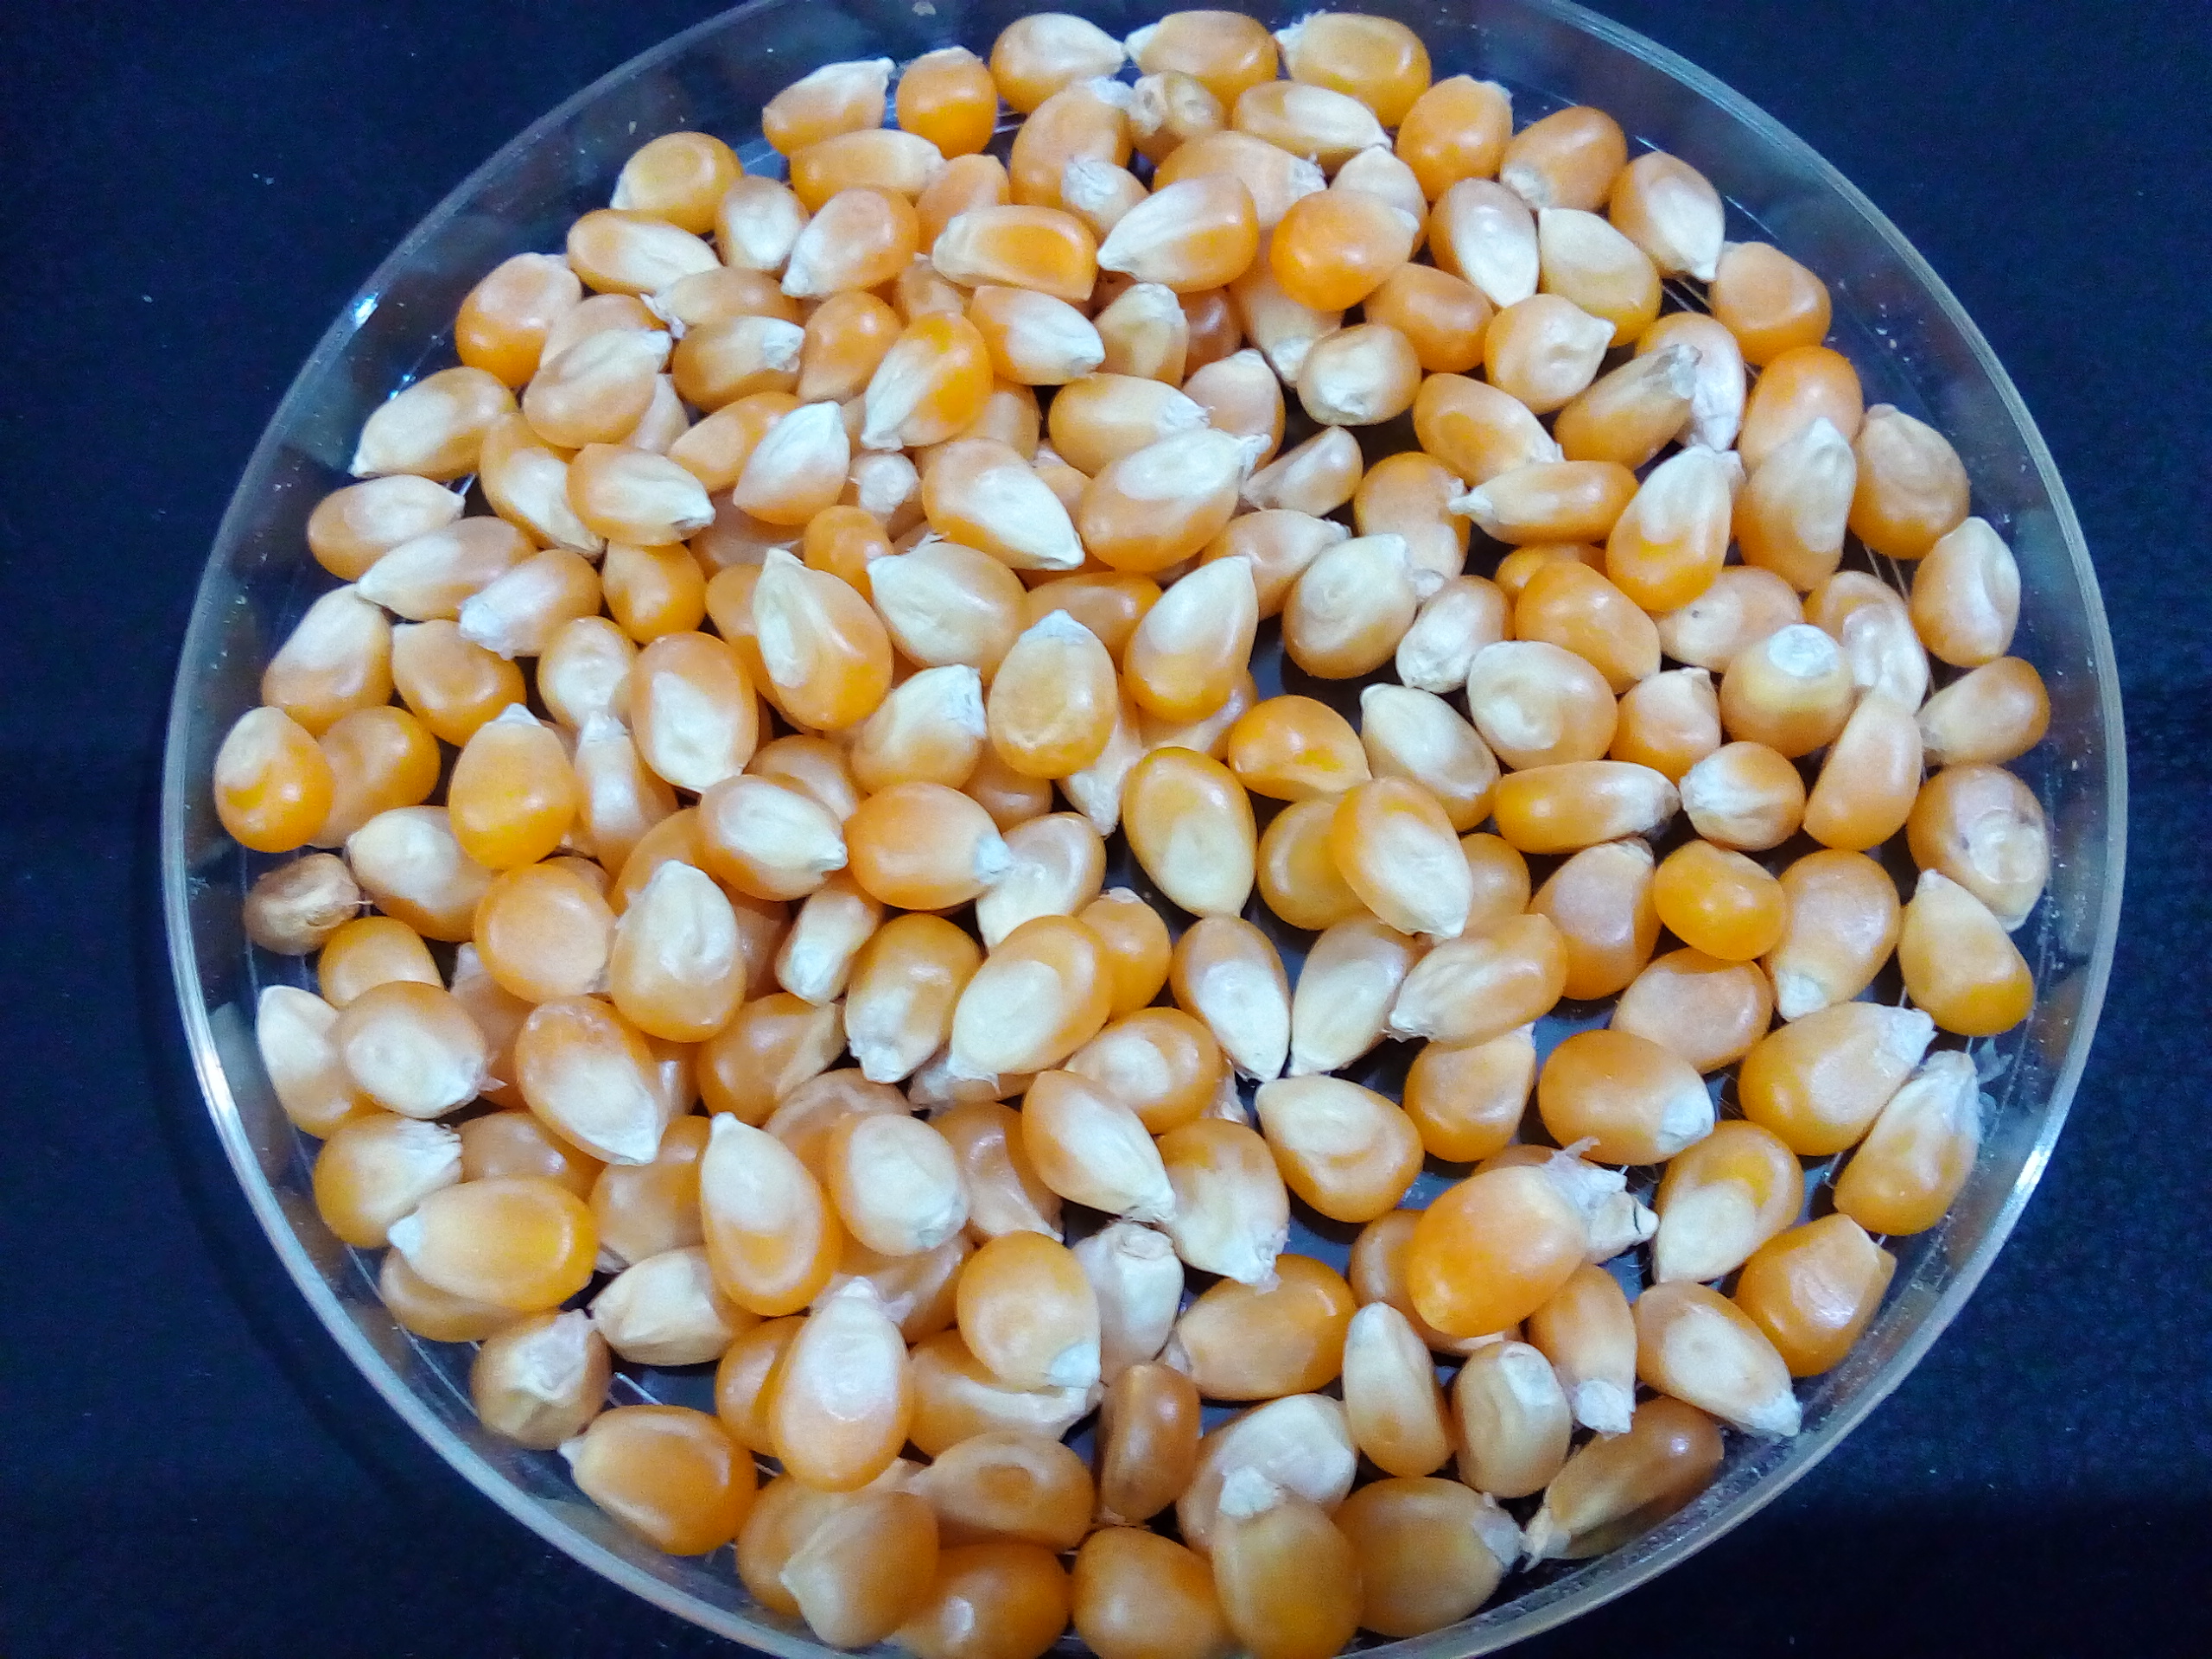
Rice seed variety: Unknown